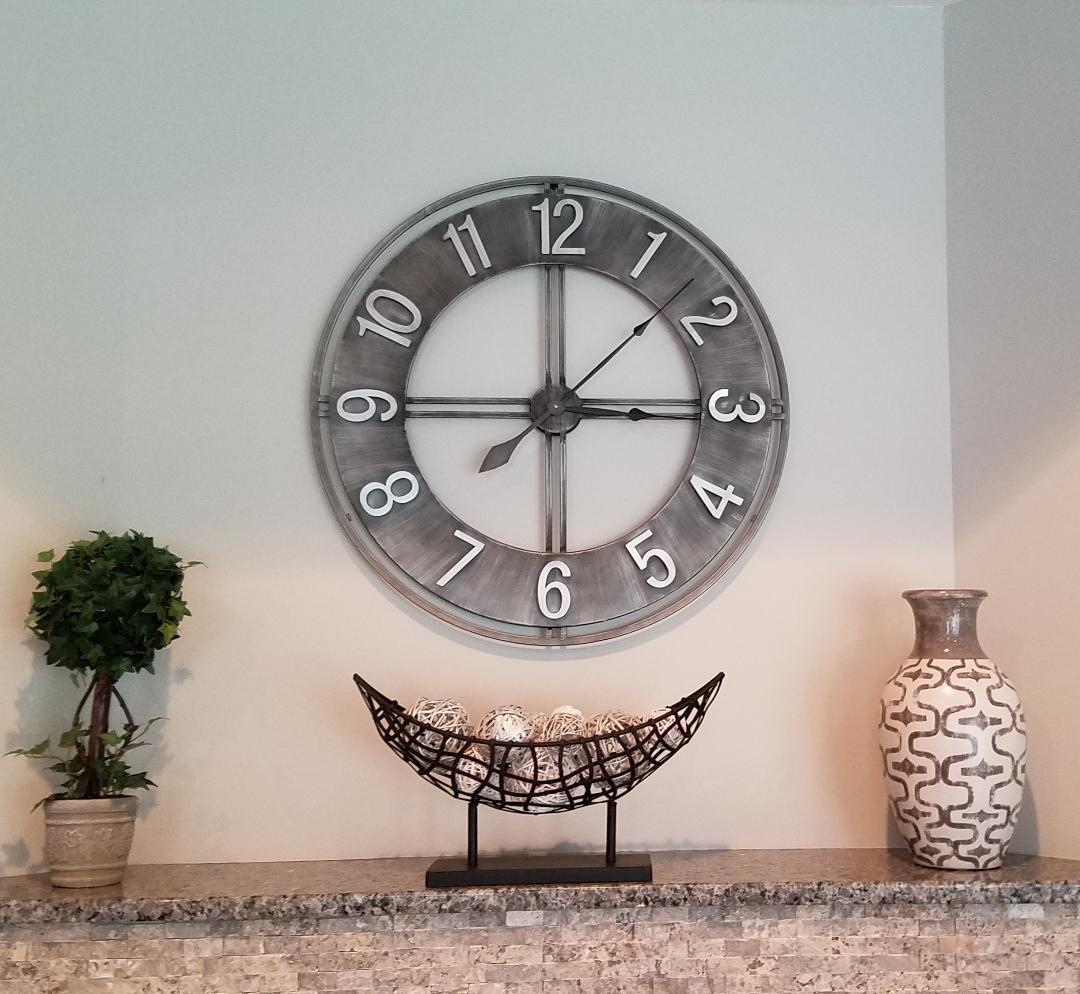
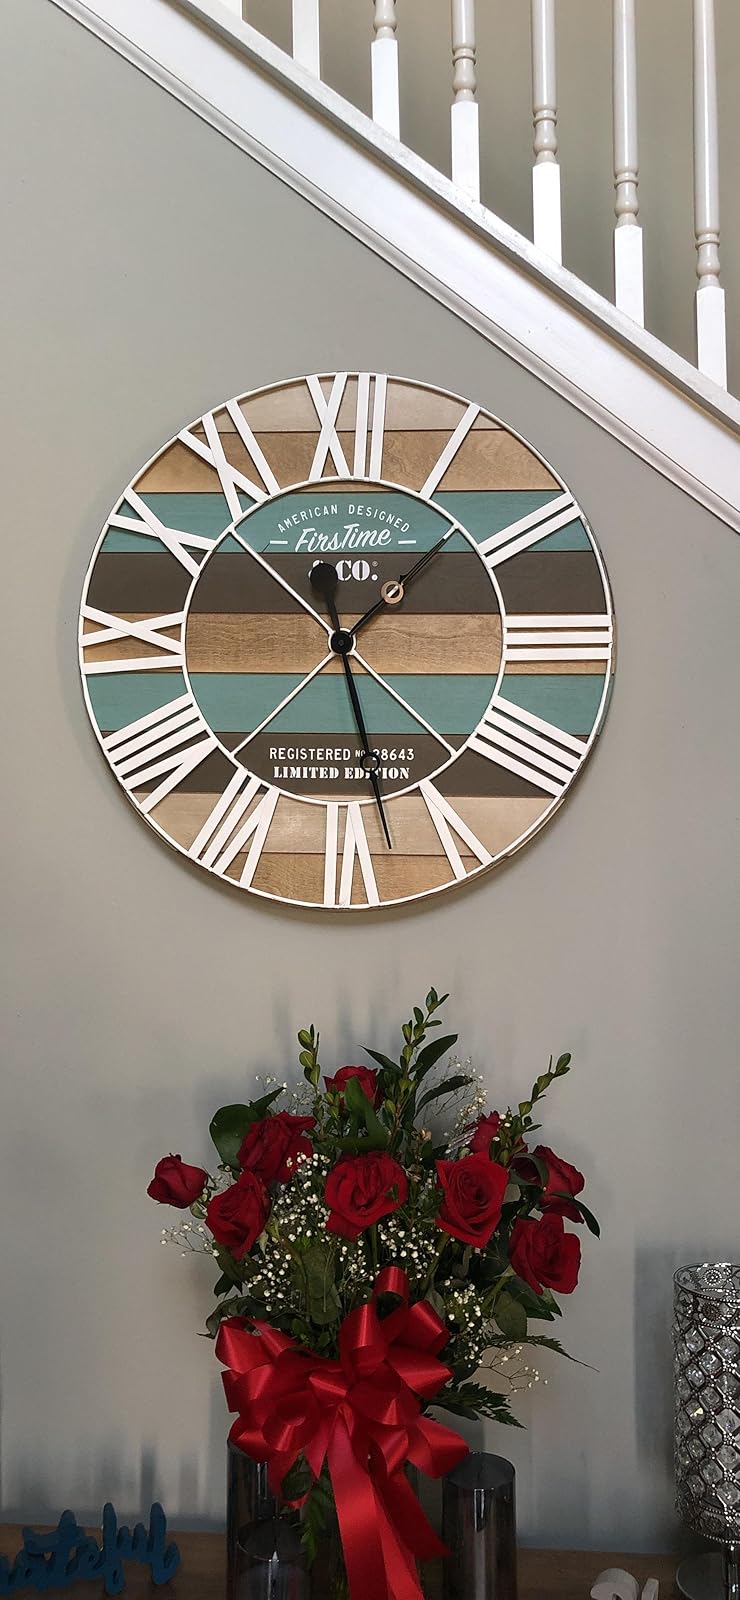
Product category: clock
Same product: no